Hasina: A Daughter's Tale

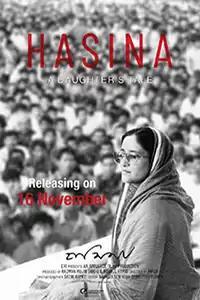
Theatrical release poster

Hasina: A Daughter's Tale is a 2018 Bangladeshi independent historical docudrama directed by Piplu Khan, based on the life of Sheikh Hasina, the tenth Prime Minister of Bangladesh. The film was jointly produced by the Centre for Research and Information and Applebox Films. It stars Sheikh Hasina as herself in the title role, and her younger sister Sheikh Rehana as herself.